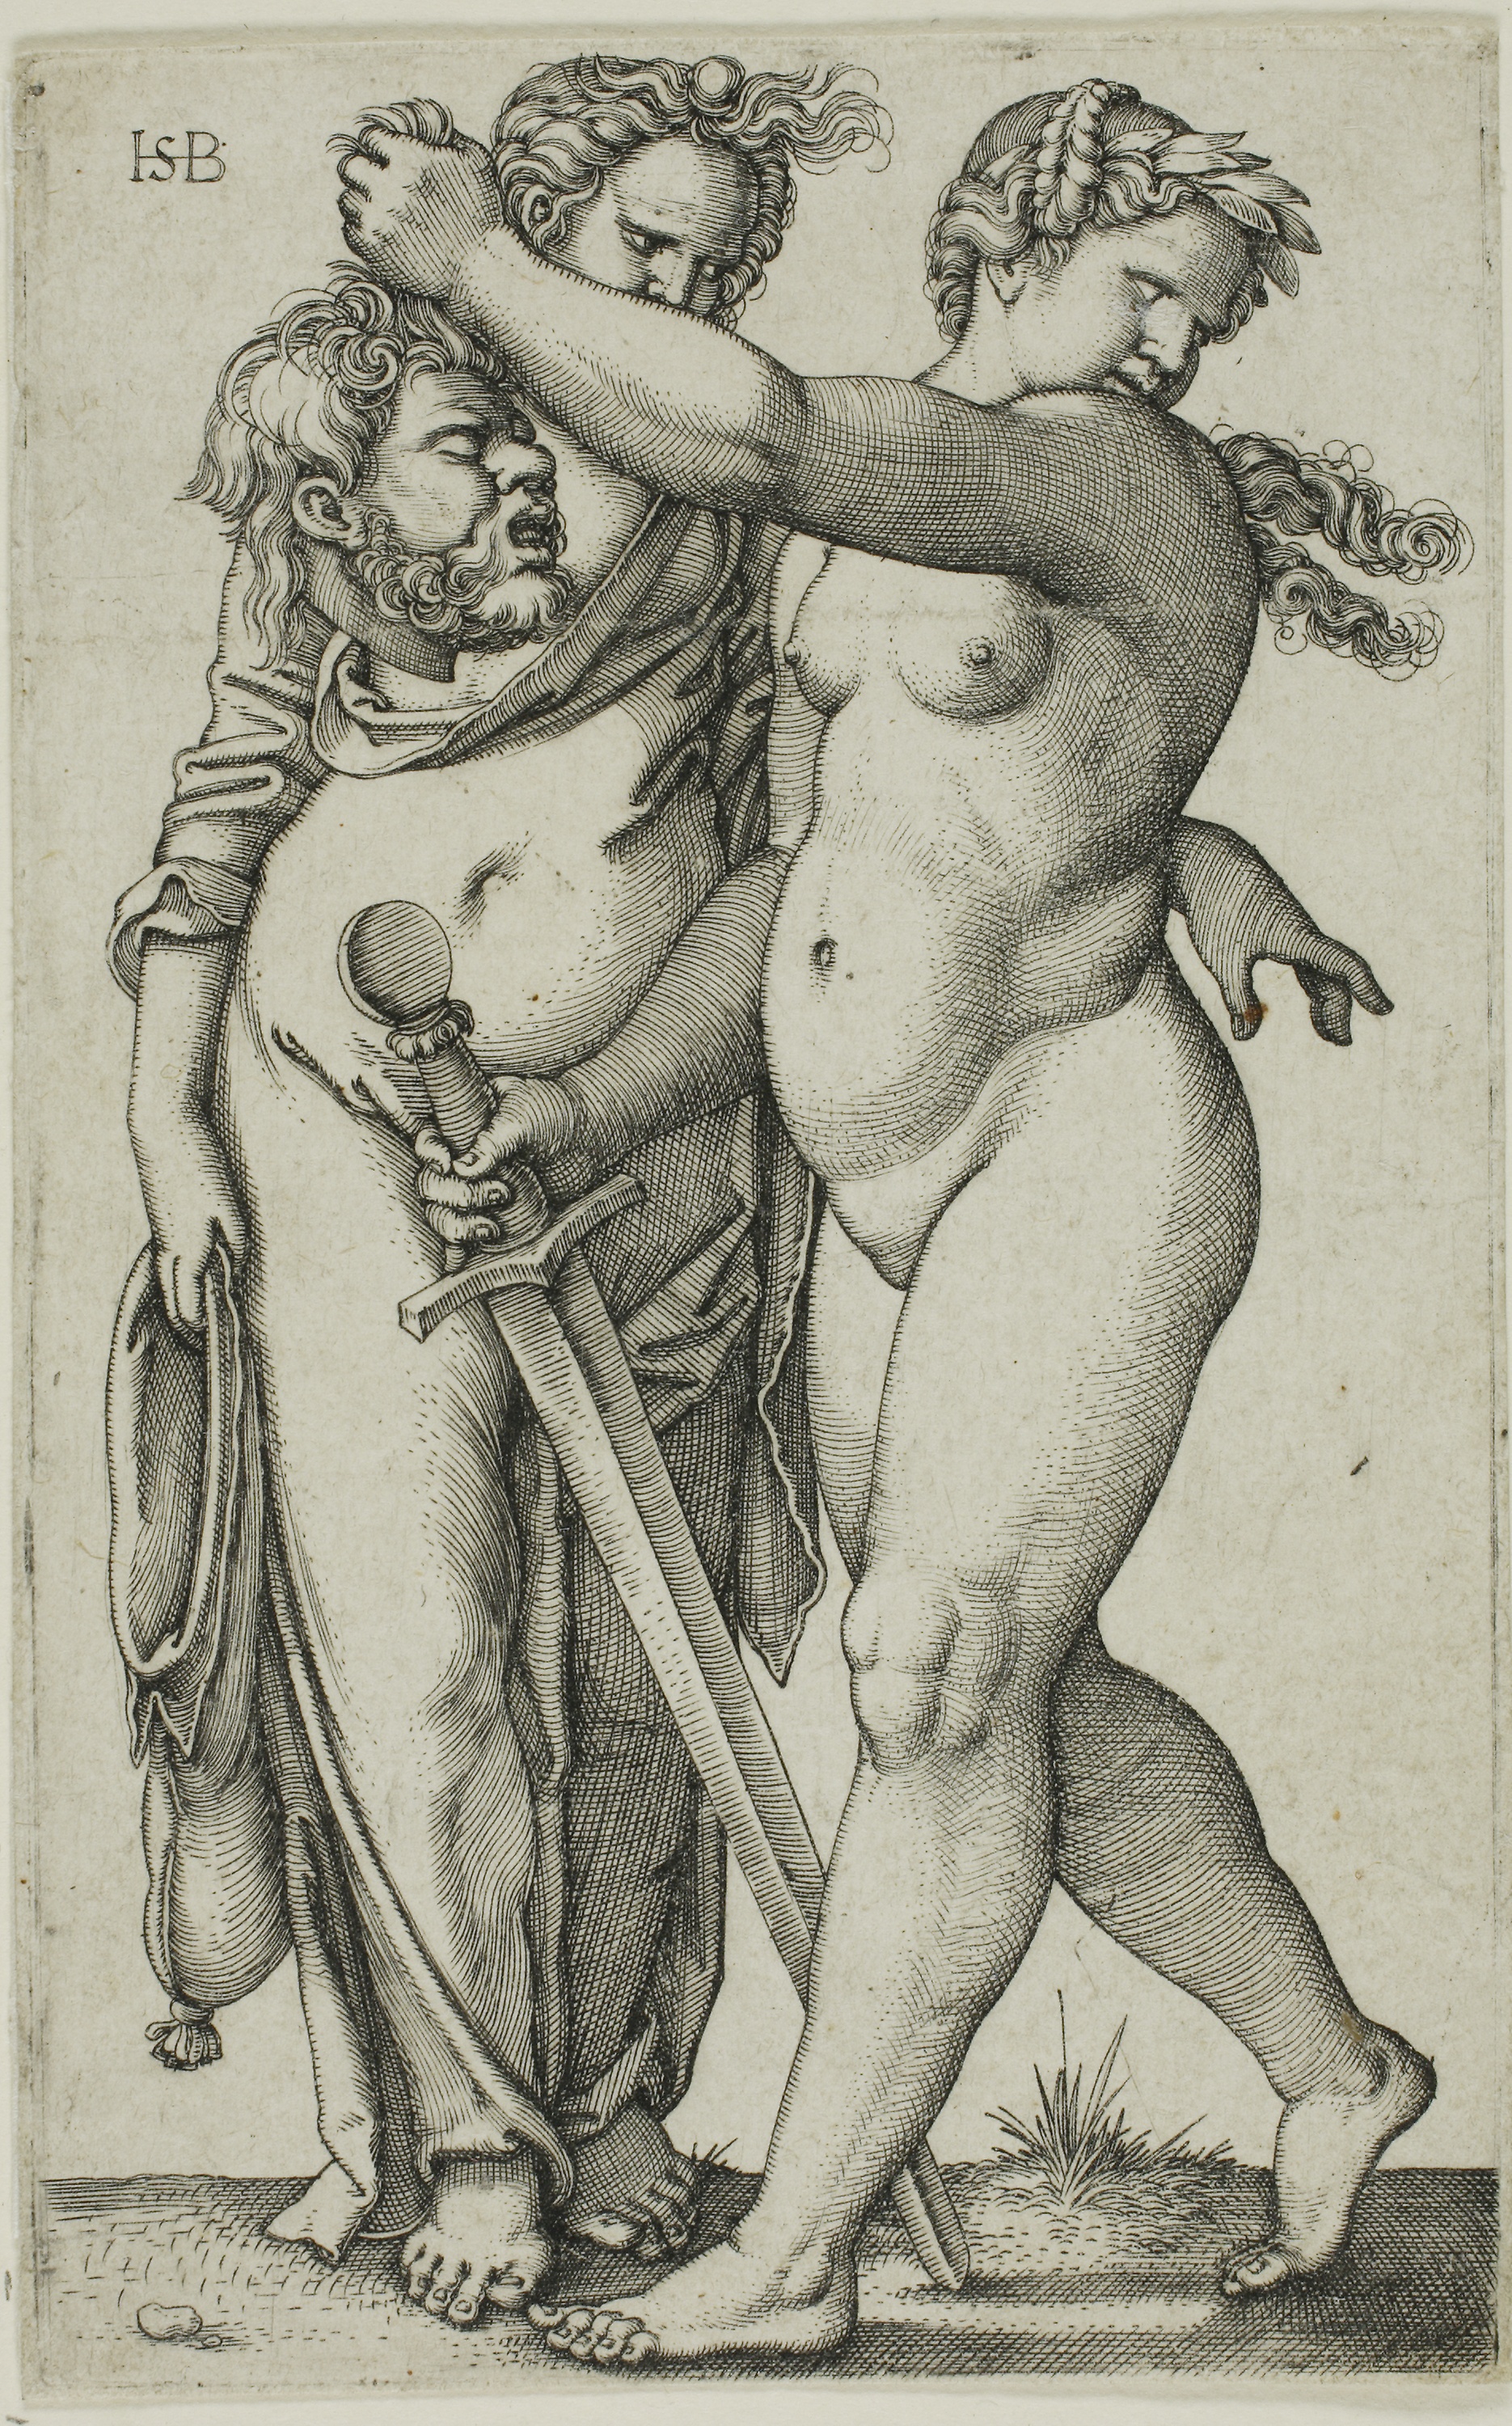
mammal, art, vertebrate, figure drawing, mythology, human, black and white, mythical creature, drawing, muscle, organism, arm, fictional character, illustration, tree, visual arts, artwork, sketch, human behavior, history, chest, art model